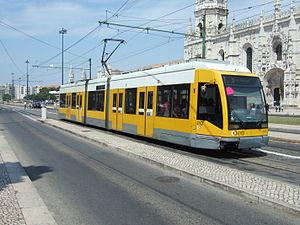
Photo: Trams aux Fils. Ligne 15, direction Pl. FIGUEIRA Rua de Bélem Tram 509 de la série 501-510